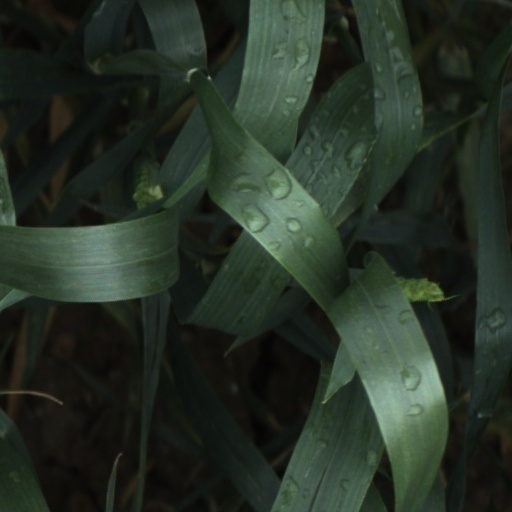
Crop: wheat